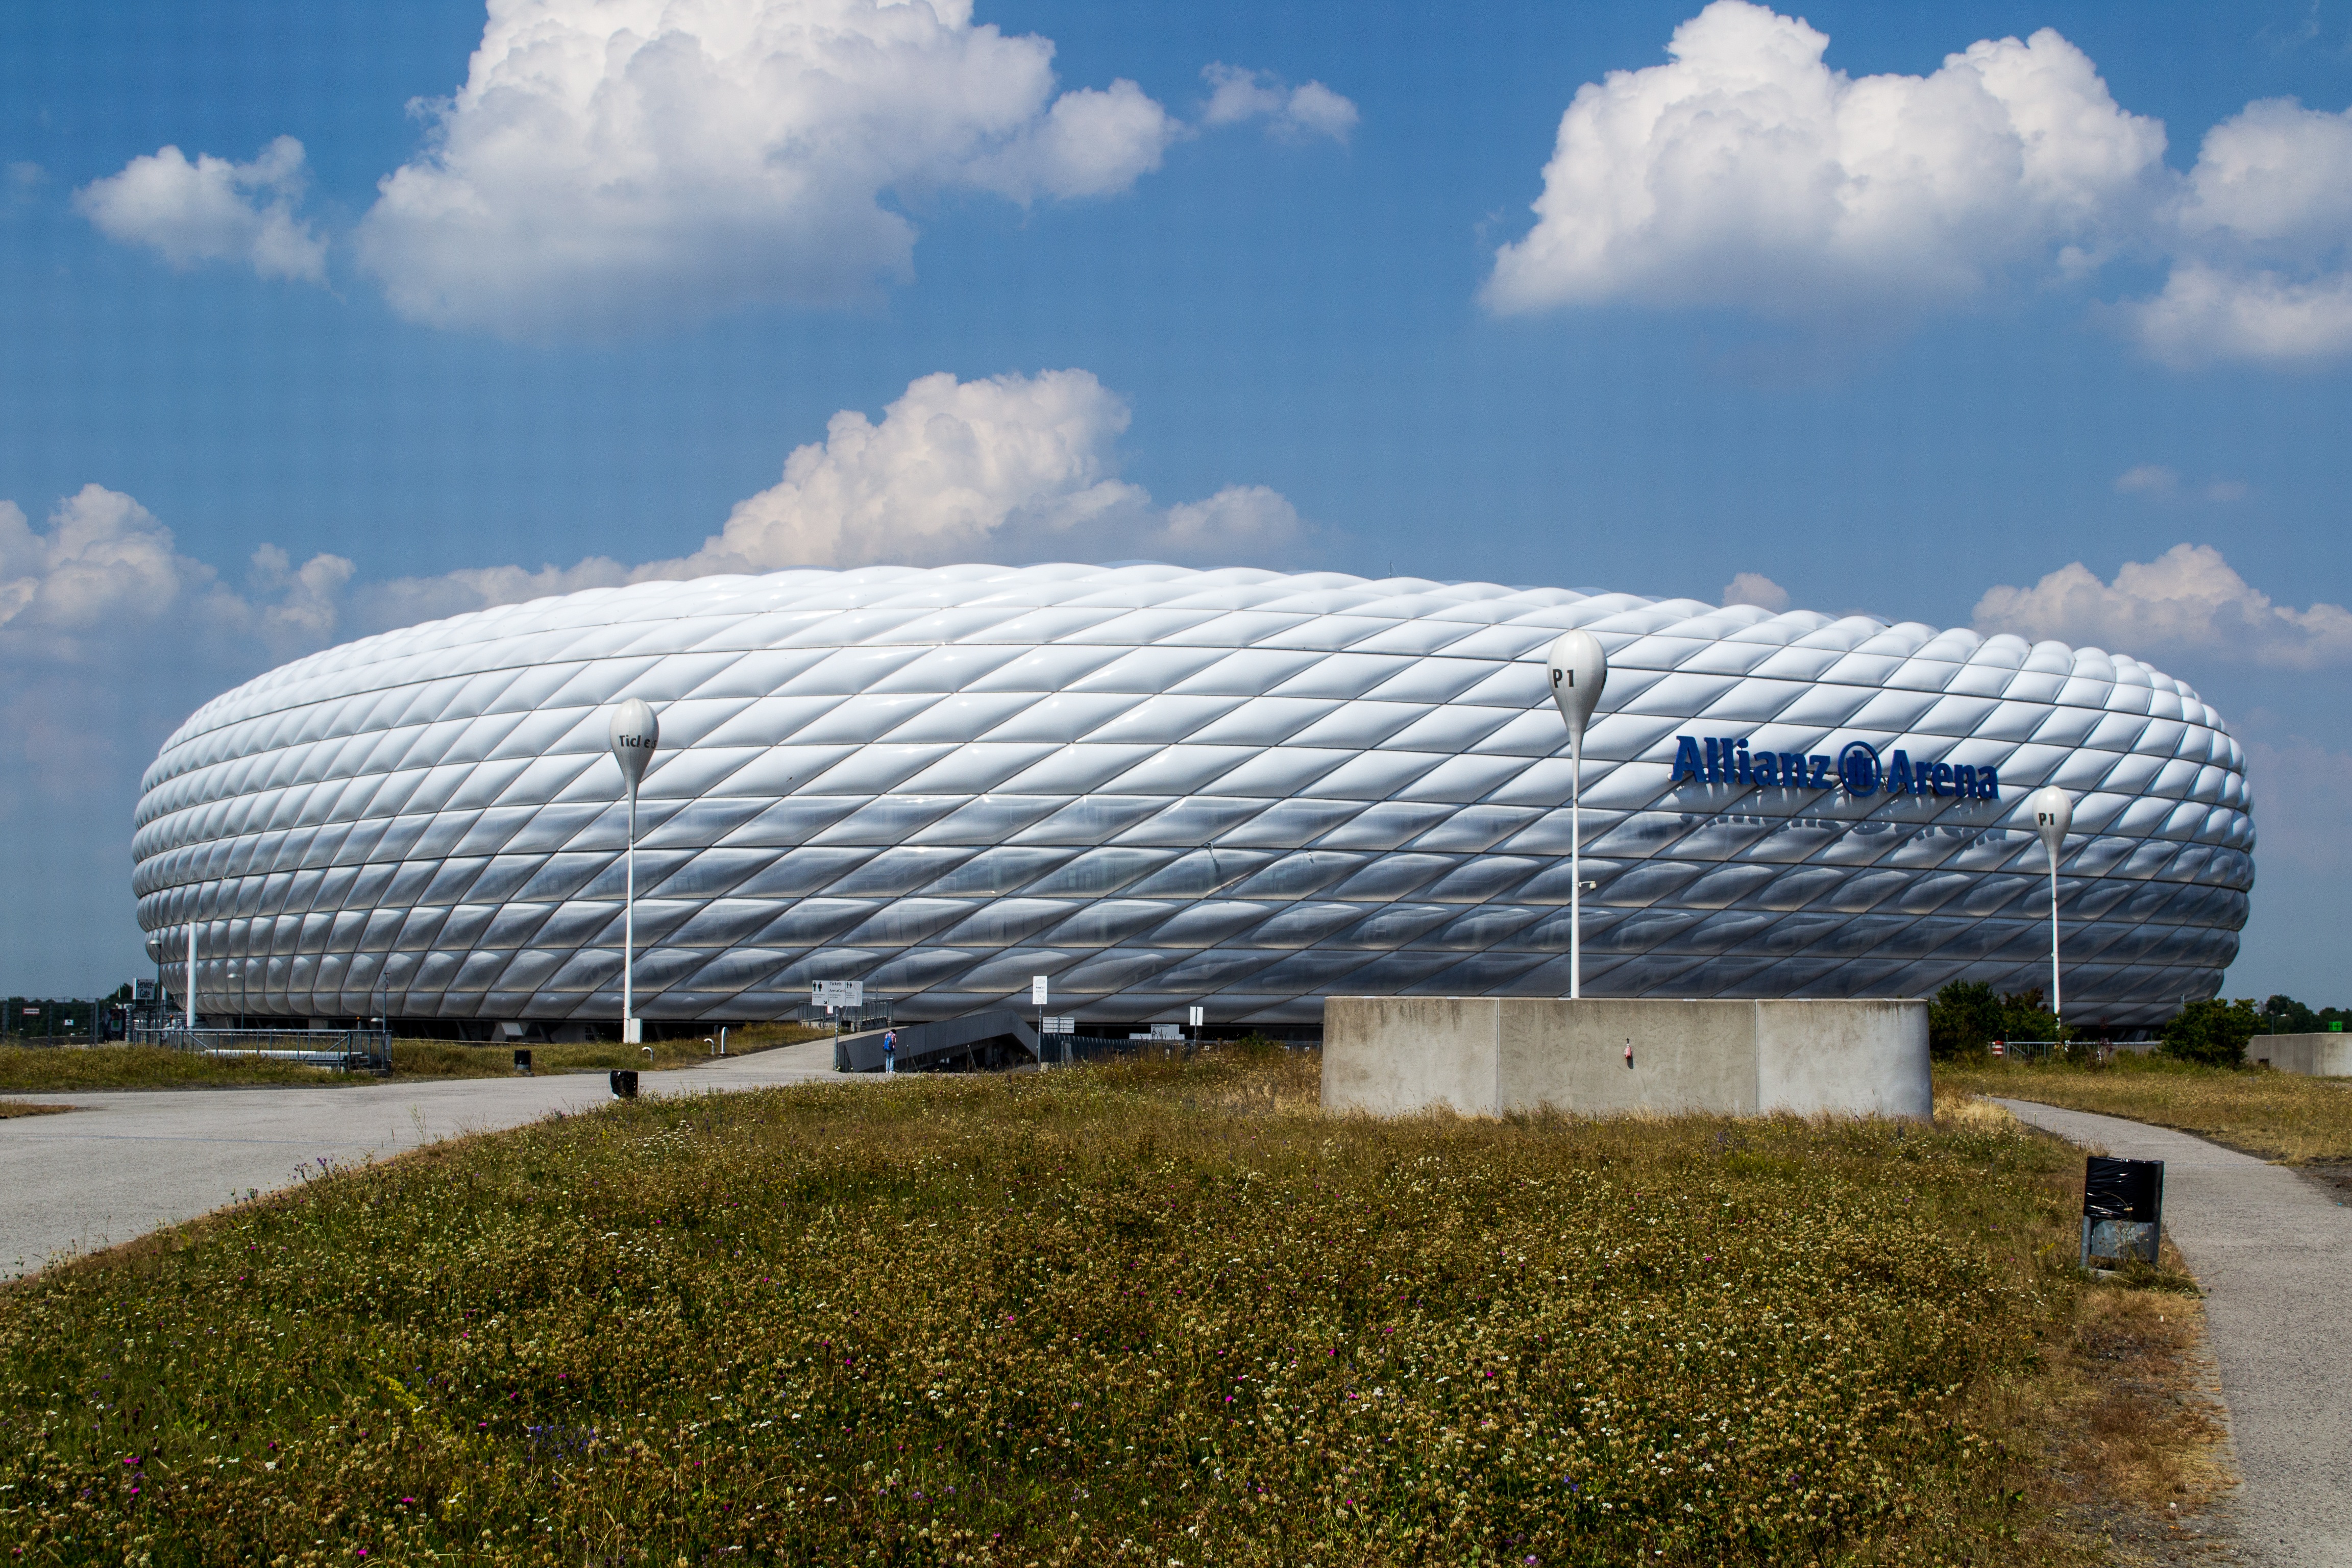
architecture, structure, football, stadium, theatre, arena, bayern, munich, sport venue, soccer specific stadium, alyantsarena